Assassination of Gabriel Narutowicz

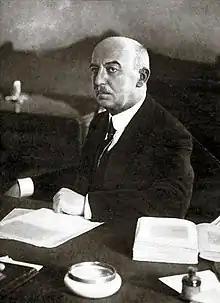
Narutowicz in 1922

Five days after taking office, while attending an art exhibition in the Warsaw's National Gallery of Art "Zachęta", Narutowicz was shot and killed during a conversation with a British envoy. The assassin was a painter, Eligiusz Niewiadomski, who fired three shots at the president.